Vigy

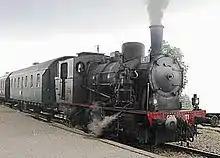
Train located in Vigy

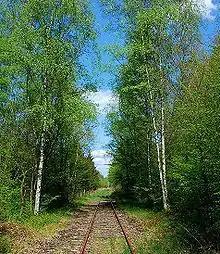

This line was linked to the former SNCF Vigy to Hombourg-Budange one. In 1985, the local authorities had stopped supporting the line. ALEMF operated in this line with the definition of a "touristic" railway since 1986.